Lucy Scarborough Conant

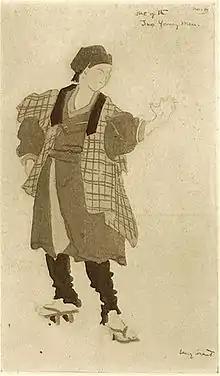
Costume designed for "The Willow Wife", 1917

As her career progressed, Conant's interests widened. Friend and fellow artist Henry Hunt Clark wrote in 1921: "Lucy Conant had no intention of abandoning her interest in painting when, some six years ago [about 1915] she took up the study of design itself ... Her greatest interest and output was in stage design, scenery, costumes, production, scenario even. The number of productions set or costumed by her is a long one; eight plays for the Northampton Players, many others for schools, settlement houses and dramatic clubs, but notable among them are the pantomime "The Willow Wife" for the New England Conservatory of Music, and the Greek Harvest Festival pageant at Gloucester for which she also wrote the scenario." The tale of "The Willow Wife" was based upon an old Japanese legend. The New England Conservatory production was presented in Jordan Hall in December 1917, and staged as a pantomime in three scenes. The programme noted that "All scenery, costumes and properties have been designed by Miss Lucy Conant."